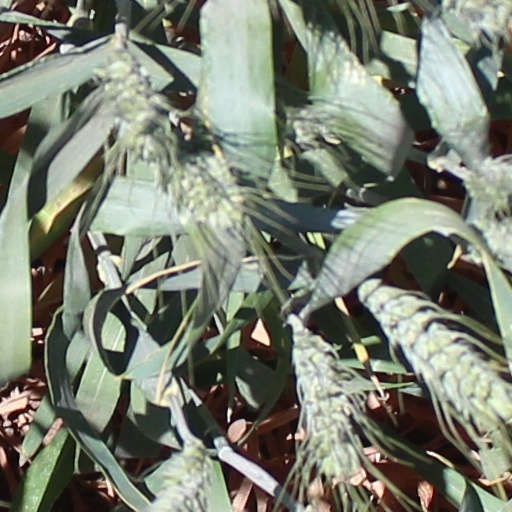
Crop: wheat